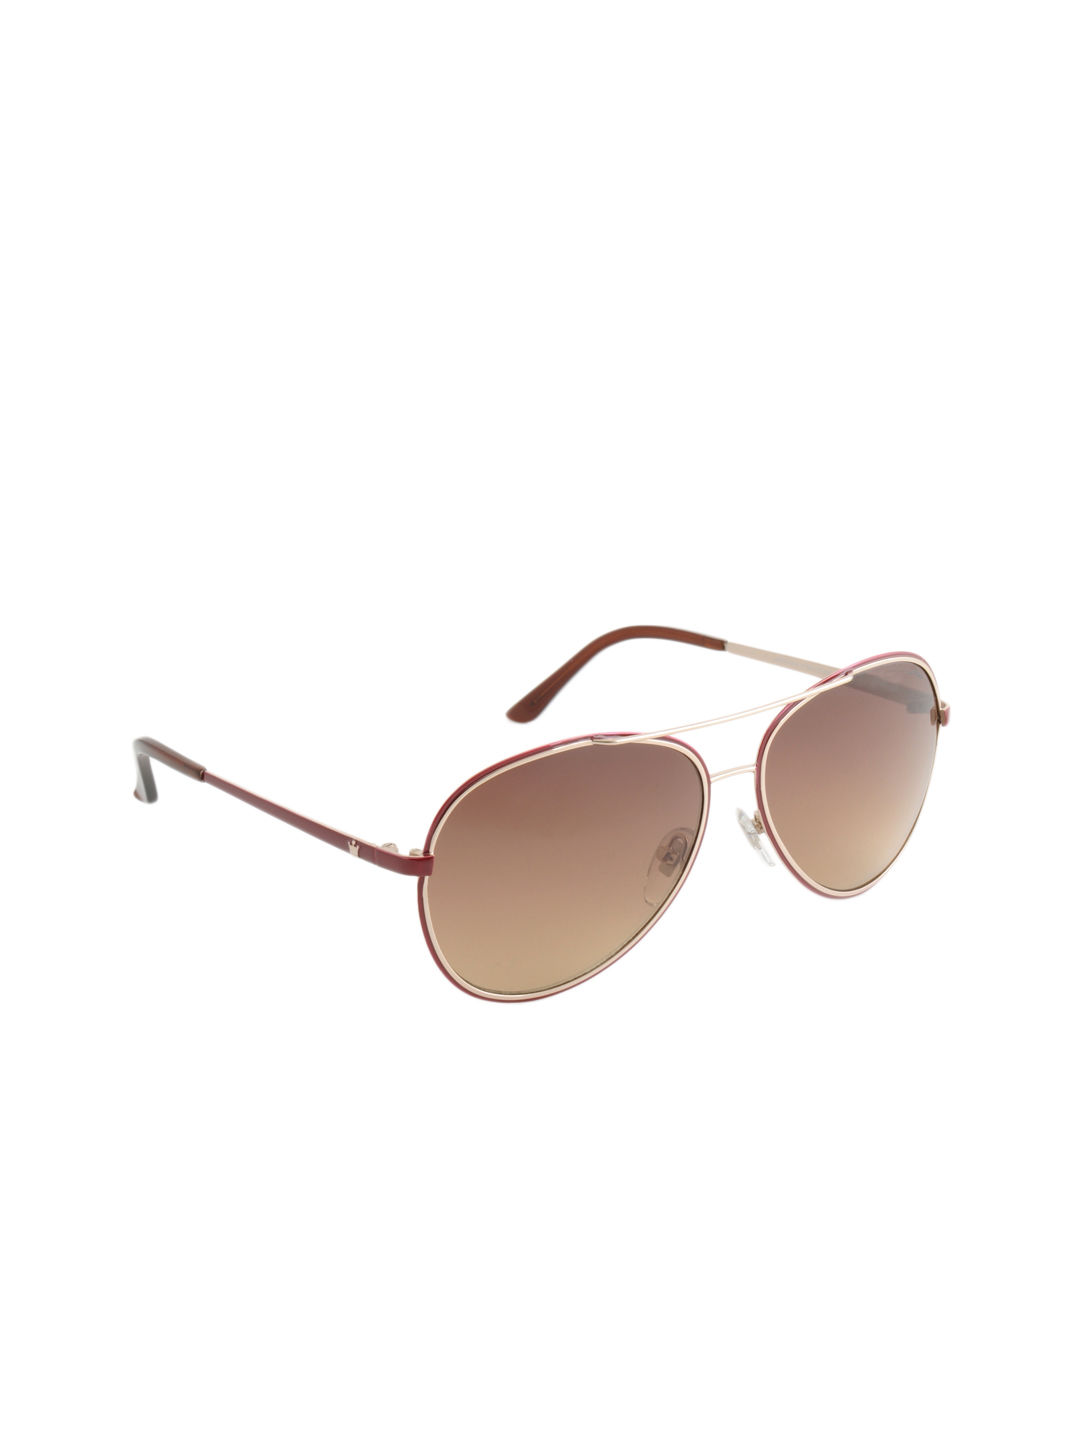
Louis Philippe Men Maroon Sunglasses
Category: Accessories / Eyewear / Sunglasses
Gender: Men
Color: Silver
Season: Winter 2016
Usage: Casual